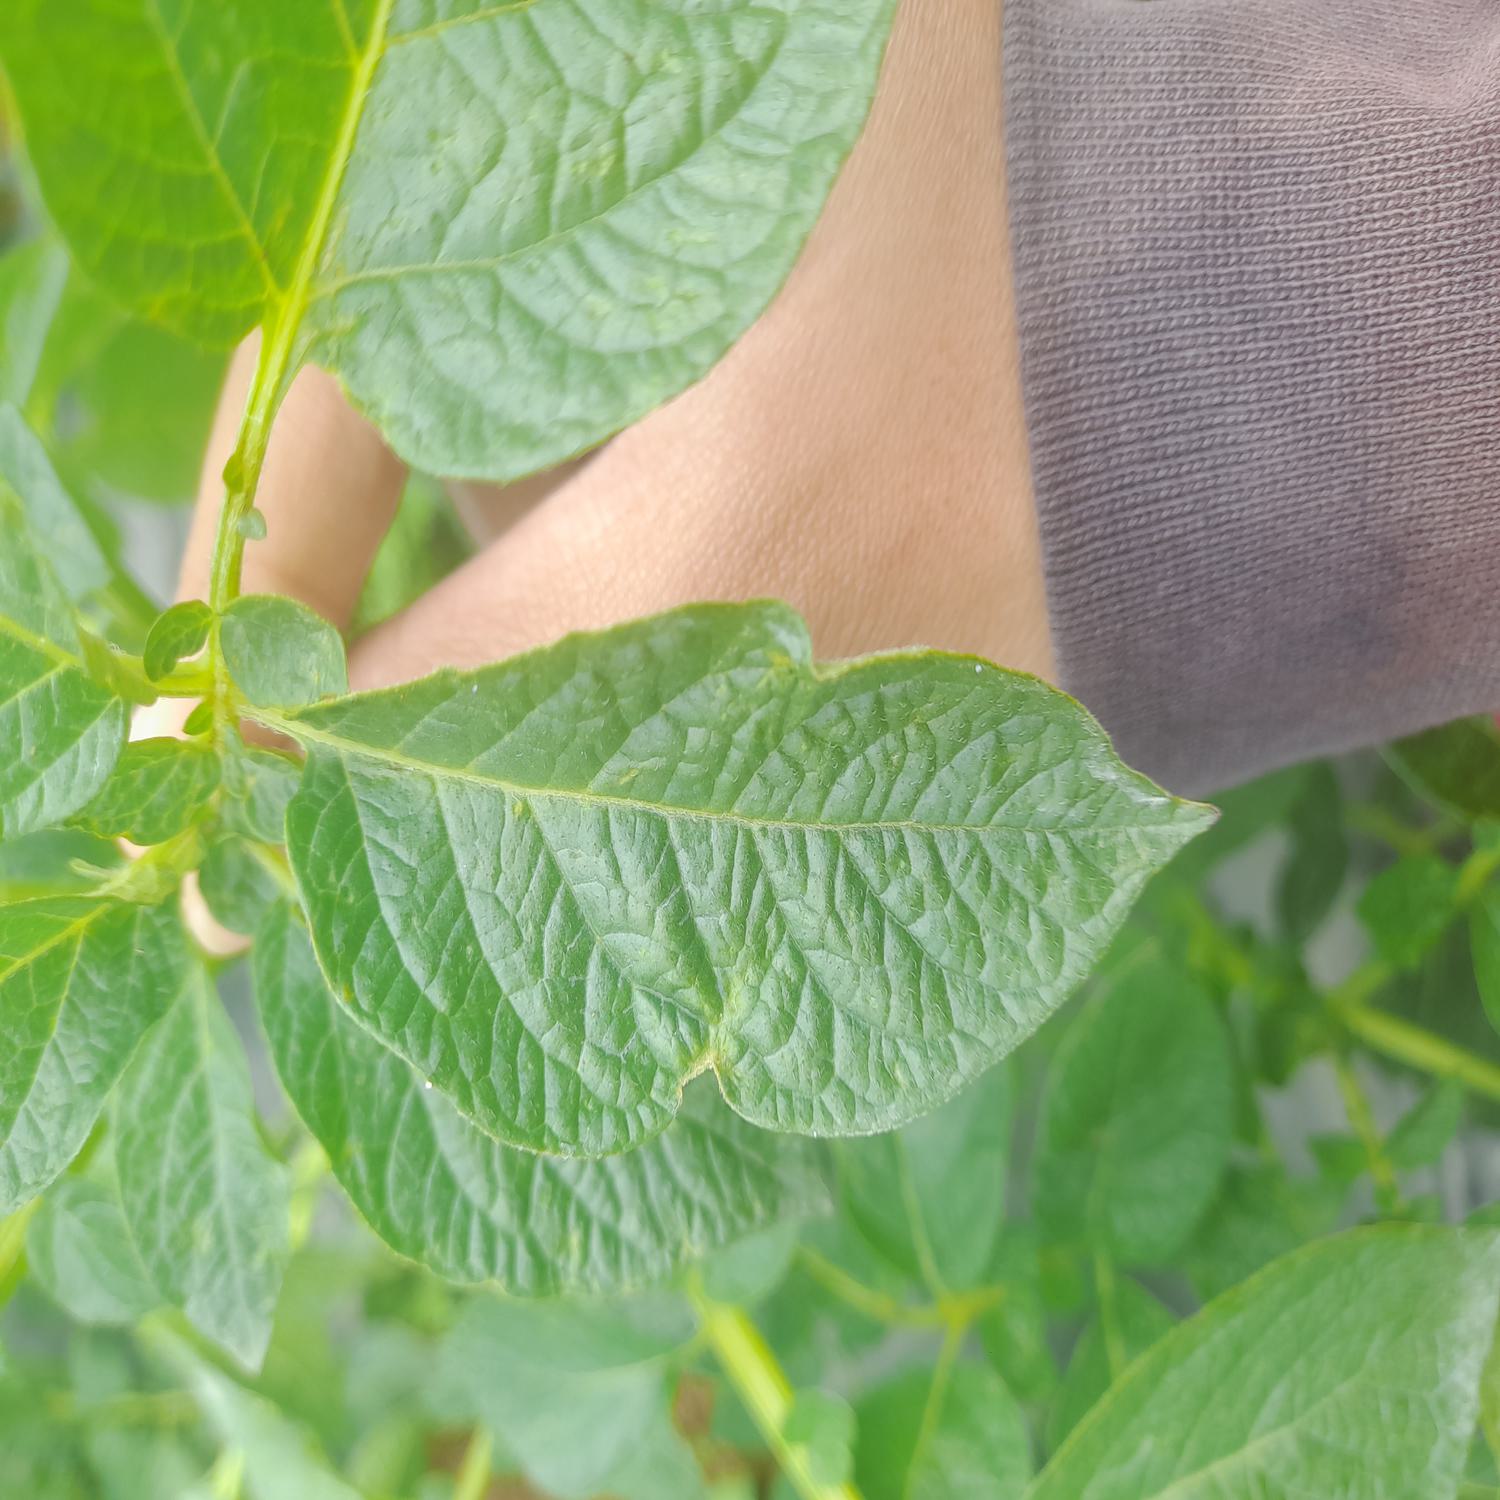
Label: Virus